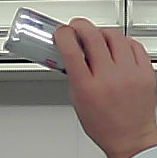
Product: redbull_energydrink